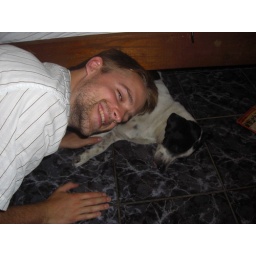
what happens when you leave the door open...the dogs start sleeping under your bed!!